BMW F800S

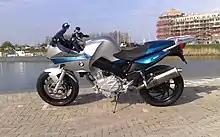
F 800 S, left side

BMW developed with Rotax a parallel-twin engine with a 360 degree firing order. This produced an exhaust note reminiscent of BMW's signature air-cooled boxer twins. However, this firing order required both pistons to move up and down at the same time. To counter the significant inertia produced by the pistons reciprocating, BMW devised a third vestigial connecting rod to a balance weight. The result was a parallel twin with significantly reduced vibration compared with other parallel twin engine designs. The engine was oiled by a dry sump system, and a soft ignition-cut rev limiter engaged at 9,000 rpm.